Ipheion

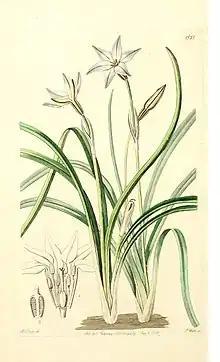
"Ipheion uniflorum", by John Lindley 1837 (as "Triteleia uniflorum")

The name then disappeared for more than a century and at various times the species have been included under other related genera ("Milla", "Tristagma", "Brodiaea" (including "Hookera"), "Leucocoryne", "Nothoscordum", "Triteleia" and "Beauverdia"). Several of these genera are now in a completely different but related family (Themidaceae). The closest of these genera to "Ipheion" is actually "Tristagma". For instance in 1837, at the same time as Rafinesque's description, "Ipheion uniflorum" was described by John Lindley in the "Botanical Register" as "Triteleia uniflora" Lindl. (see illustration)